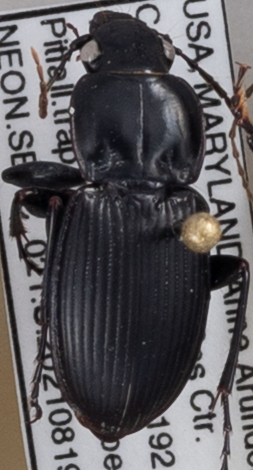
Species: Cyclotrachelus sigillatus
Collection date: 2021-08-19
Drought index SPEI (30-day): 0.77
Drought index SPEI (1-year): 1.064
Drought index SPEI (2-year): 1.69